Tommy Flowers

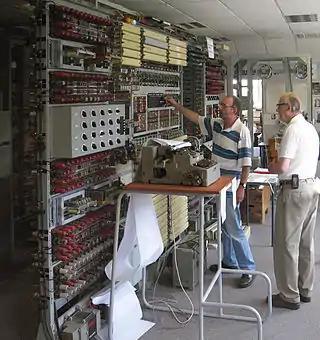
In 1994, a team led by Tony Sale (right) began a reconstruction of a Colossus at Bletchley Park. Here, in 2006, Sale supervises the breaking of an enciphered message with the completed machine.

In anticipation of a need for additional computers, Flowers was already working on Colossus Mark 2 which would employ 2,400 valves. The first Mark 2 went into service at Bletchley Park on 1 June 1944 and immediately produced vital information for the imminent D-Day landings planned for Monday 5 June (postponed 24 hours by bad weather). Flowers later described a crucial meeting between Dwight D. Eisenhower and his staff on 5 June, during which a courier entered and handed Eisenhower a note summarising a Colossus decrypt. This confirmed that Adolf Hitler wanted no additional troops moved to Normandy, as he was still convinced that the preparations for the Normandy landings were a feint. Handing back the decrypt, Eisenhower announced to his staff, "We go tomorrow". Earlier, a report from Field Marshal Erwin Rommel on the western defences was decoded by Colossus and revealed that one of the sites chosen as the drop site for a US parachute division was the base for a German tank division, so the site was changed.